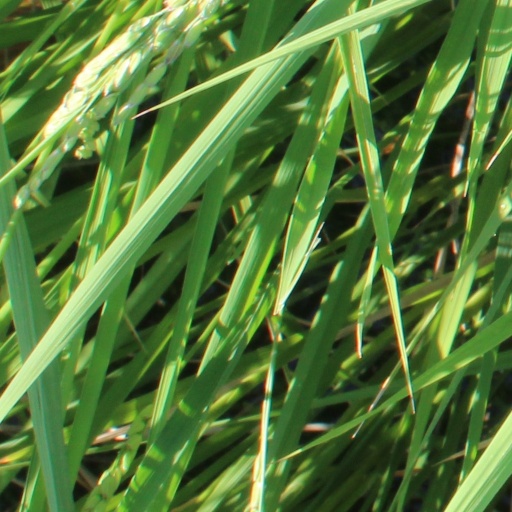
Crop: rice